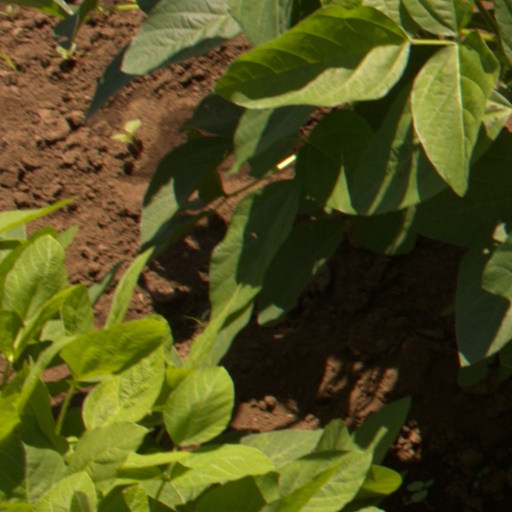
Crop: soybean